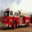
Label: truck